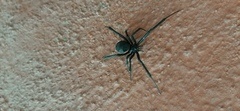
Species: Lactrodectus_hesperus